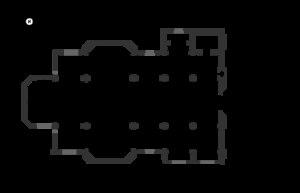
La basilique Saint-Sauveur de Rennes est une basilique mineure de l’Église catholique romaine, connue sous le nom de Notre-Dame des Miracles et Vertus, située au cœur du centre-ville historique de Rennes en France. Sa fondation, sous le nom de Saint-Sauveur, est antérieure au XIIᵉ siècle. Agrandie à plusieurs reprises et reconstruite au début du XVIIIᵉ siècle, elle a été le siège d'une paroisse pendant près de trois cents ans, jusqu’à la Seconde Guerre mondiale, puis à nouveau à partir de 2002. À la suite de plusieurs événements qualifiés de miraculeux aux XIVᵉ et XVIIIᵉ siècles, le culte de Notre Dame s’y développe fortement pour aboutir à une érection en basilique en 1916. De style classique, cet édifice se distingue particulièrement par son mobilier : baldaquin du maître-autel, chaire en fer forgé, orgue, ainsi que les nombreux ex-voto déposés par les fidèles.